Yaogan

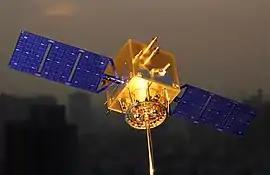
VRSS-1 satellite based on the Jianbing-6 class of Yaogan satellites

Yaogan is the designation used by the People's Republic of China to refer to its military reconnaissance satellites. Yaogan satellites are largely known to primarily support the People's Liberation Army's Strategic Support Force (PLASSF), formerly the Aerospace Reconnaissance Bureau of the Second Department of the General Staff. The Yaogan program is the successor to the Fanhui Shi Weixing (FSW) recoverable reconnaissance satellite program but, unlike its predecessor, includes a variety of classes utilizing various means of remote sensing such as optical reconnaissance, synthetic-aperture radar (SAR), and electronic intelligence (ELINT) for maritime surveillance. Yaogan satellites have been launched from the Taiyuan Satellite Launch Center (TSLC) in Shanxi province, the Jiuquan Satellite Launch Center (JSLC) in Inner Mongolia, Xichang Satellite Launch Center (XSLC) in Sichuan province and the Wenchang Space Launch Site (WSLS) in Hainan province.